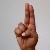
The image shows a hand gesture representing the letter 'U' in Indian Sign Language.